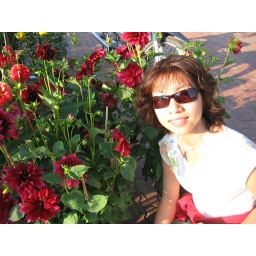
I also love Dahlia flower. My grandparents used to have this tree in their house during Tet holidays